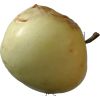
Label: Apple hit 1